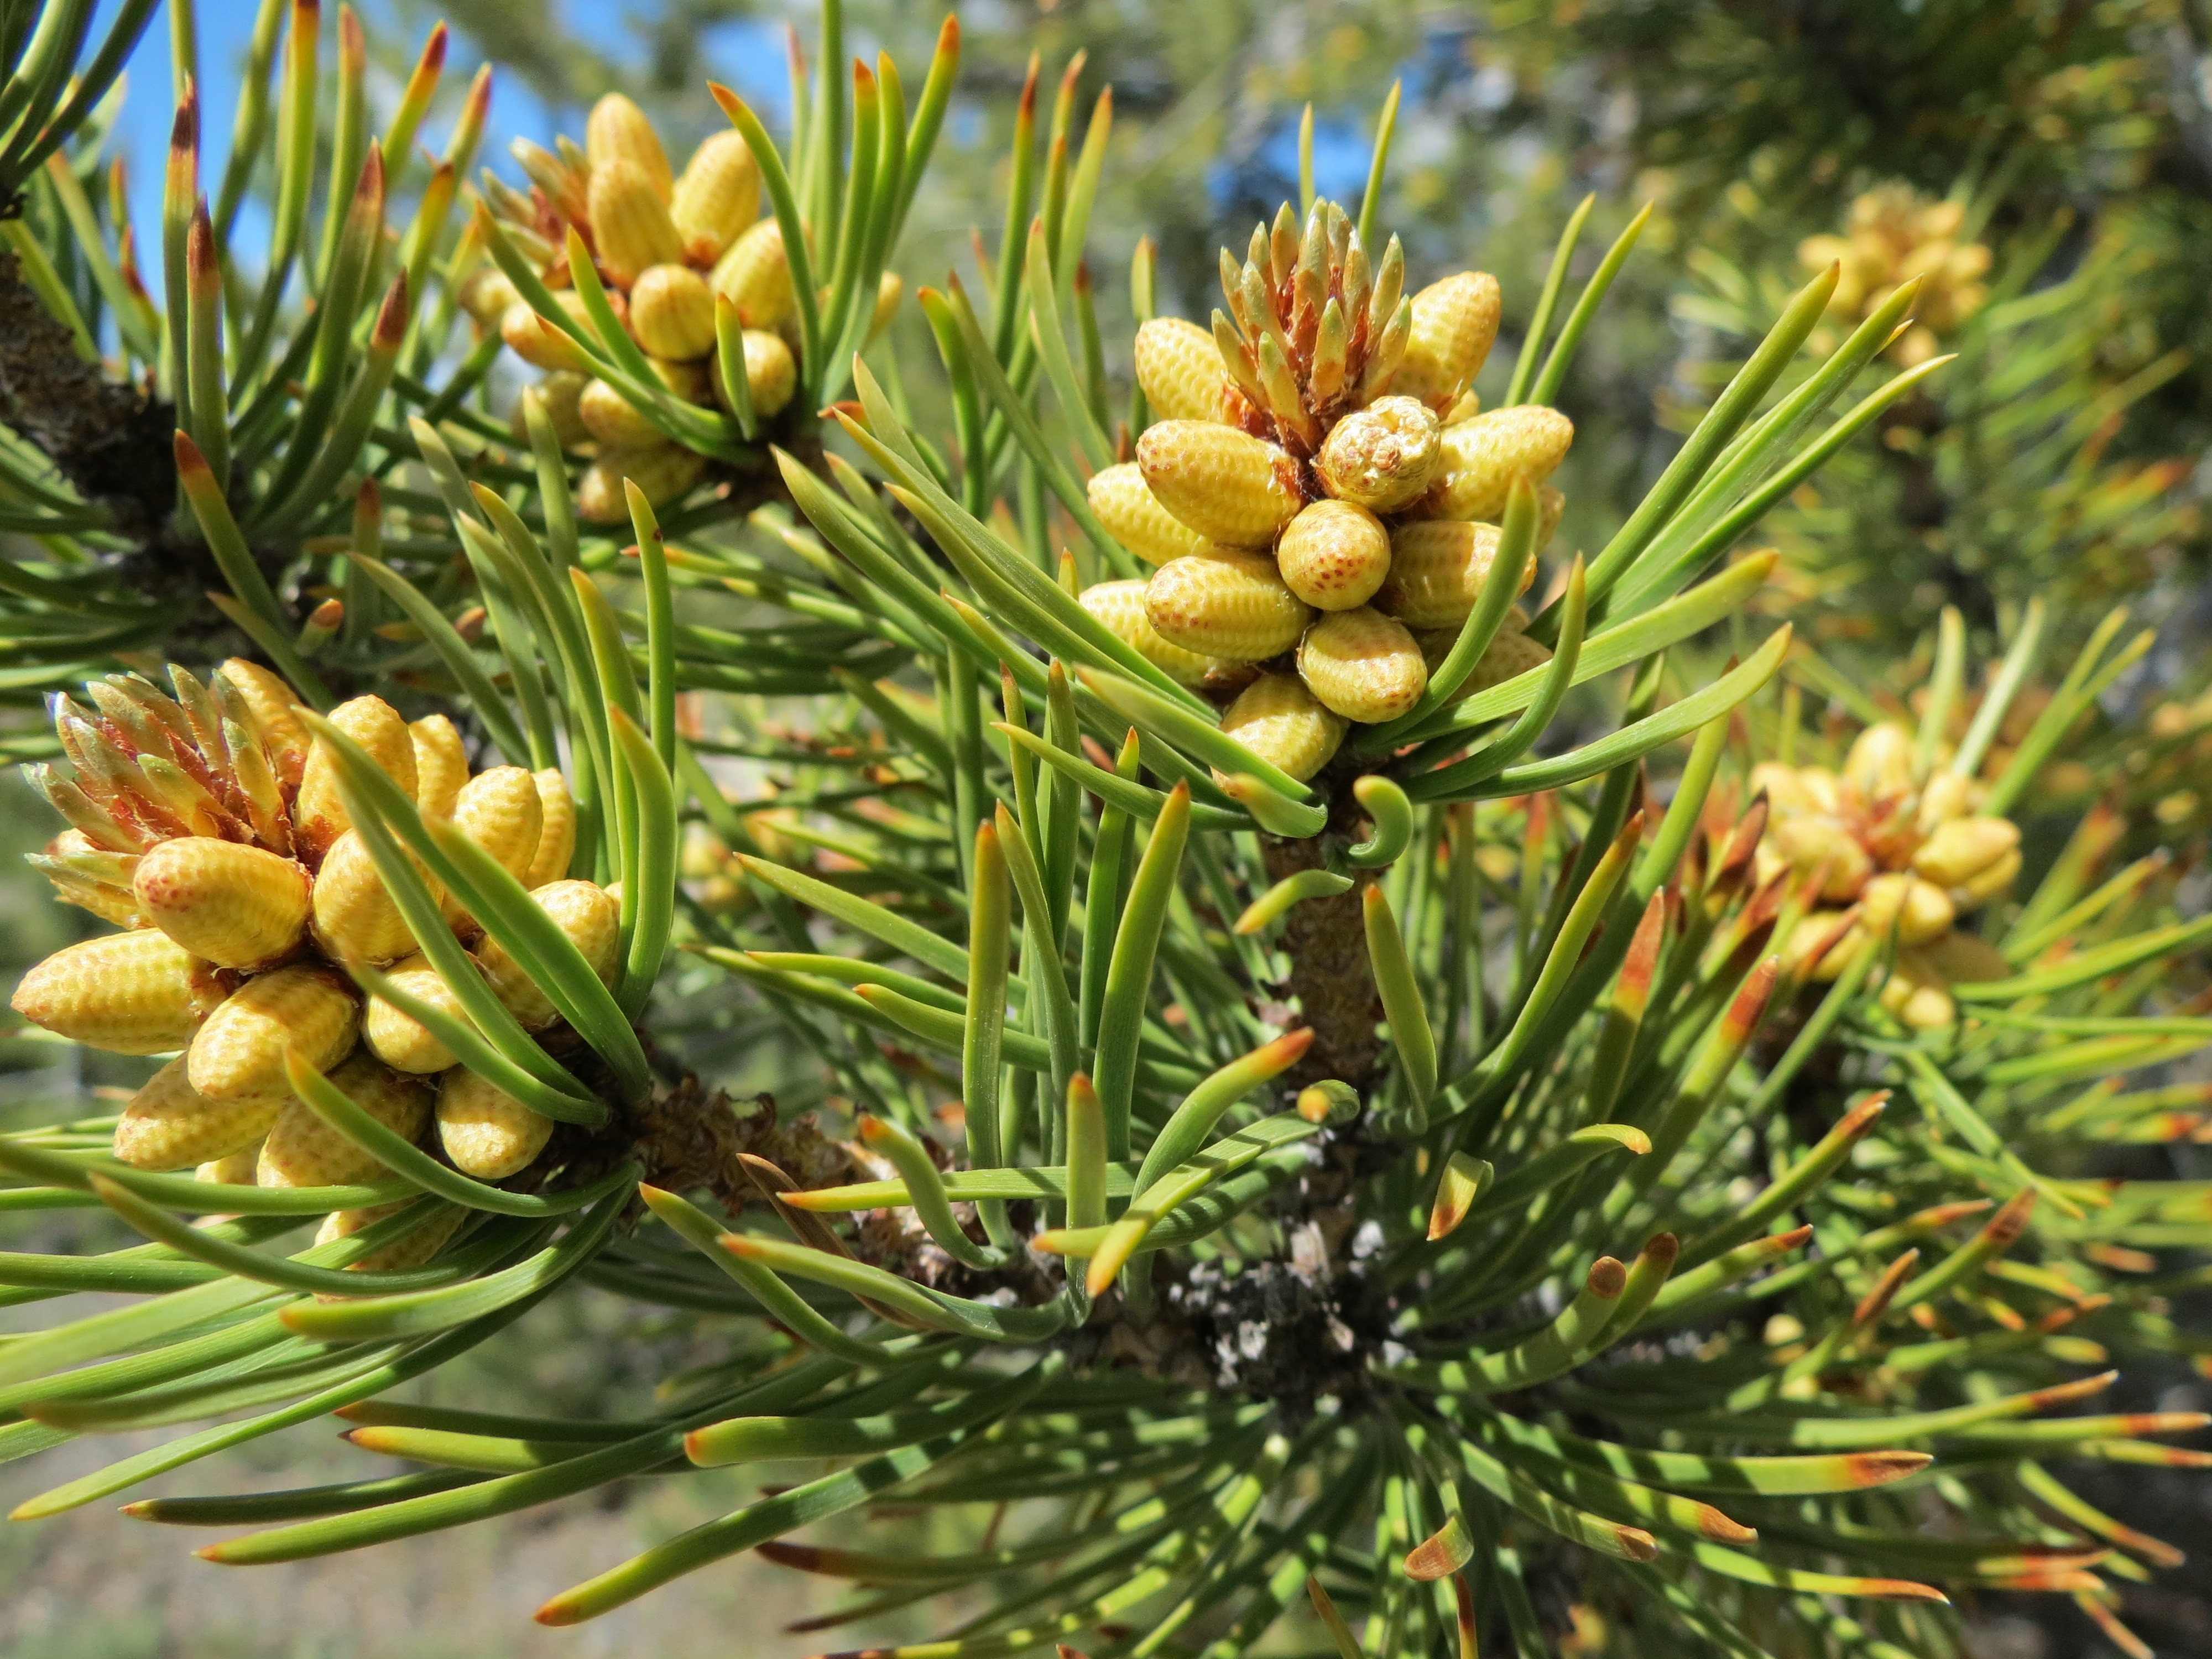
tree, nature, branch, growth, plant, flower, pine, spring, green, macro, evergreen, botany, fir, conifer, close up, trees, coniferous, spruce, shrub, needles, larch, ecosystem, pine cones, flowering plant, biome, pine family, woody plant, temperate coniferous forest, land plant, conifer cone